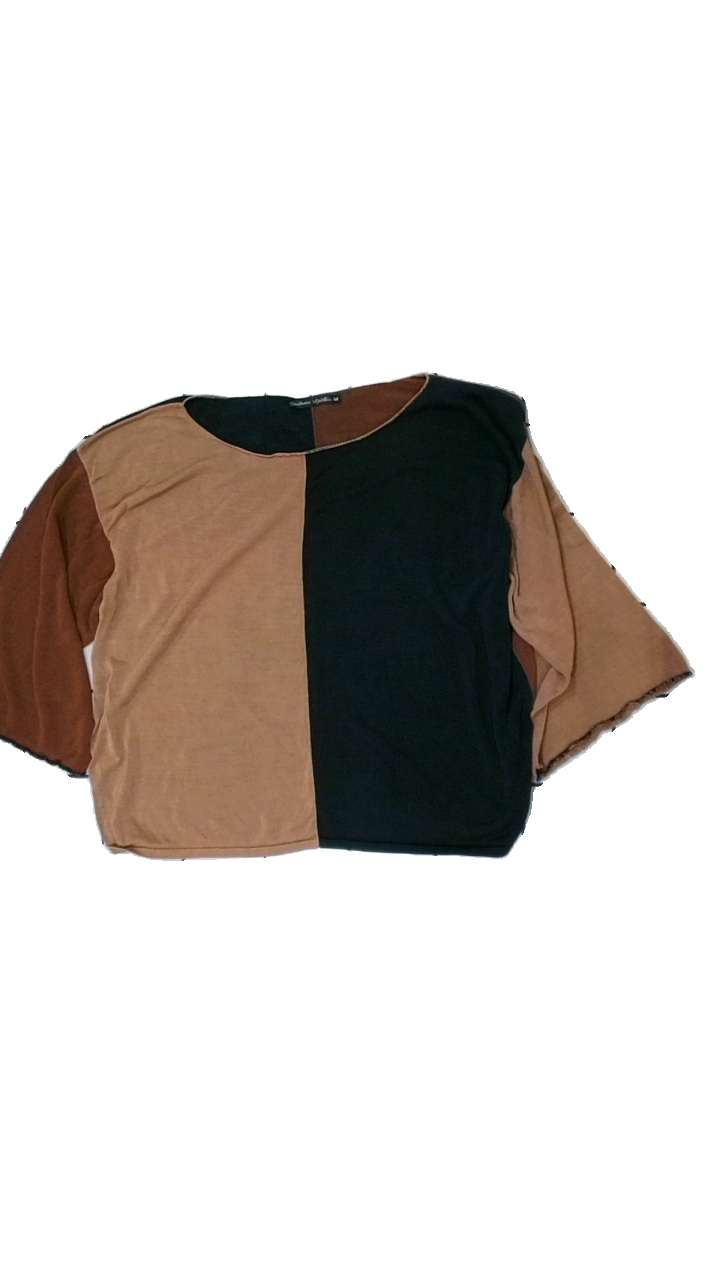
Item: Top (Ladies)
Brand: Gudrun Sjödén
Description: flerfärgad (i stora block) tröja med trekvartsärmar
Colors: Black, Brown, Beige
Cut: Regular
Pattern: Geometric print
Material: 100% wool
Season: All
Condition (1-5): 5
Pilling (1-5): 5
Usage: Reuse
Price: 100-150